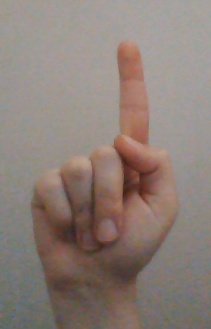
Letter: bb